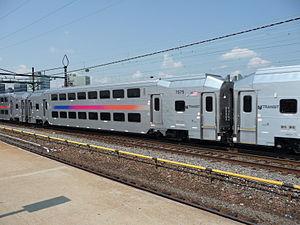
New York, officiellement nommée City of New York, connue également sous les noms et abréviations de New York City ou NYC, et dont le surnom le plus connu est The Big Apple, est la plus grande ville des États-Unis en nombre d'habitants et l'une des plus importantes du continent américain. Elle se situe dans le Nord-Est du pays, sur la côte atlantique, à l'extrémité sud-est de l'État de New York. La ville de New York se compose de cinq arrondissements appelés boroughs : Manhattan, Brooklyn, Queens, le Bronx et Staten Island. Ses habitants s'appellent les New-Yorkais.